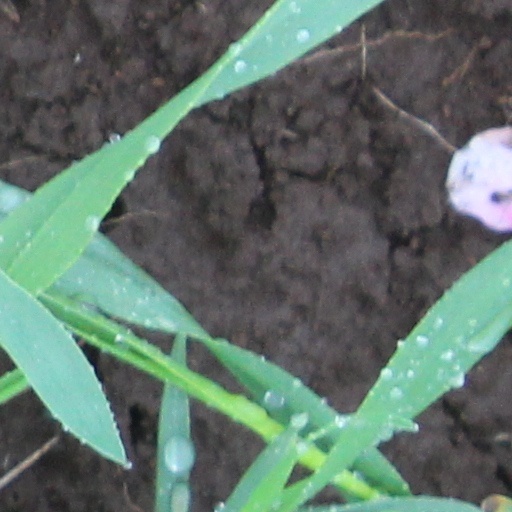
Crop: wheat